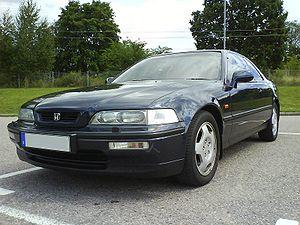
La Honda Legend est une berline luxueuse fabriquée par le constructeur japonais Honda. Il s'agissait initialement d'un véhicule développé avec MG Rover sur la base de la Rover 800. Ce fut le premier véhicule de série Honda doté d'un moteur V6.